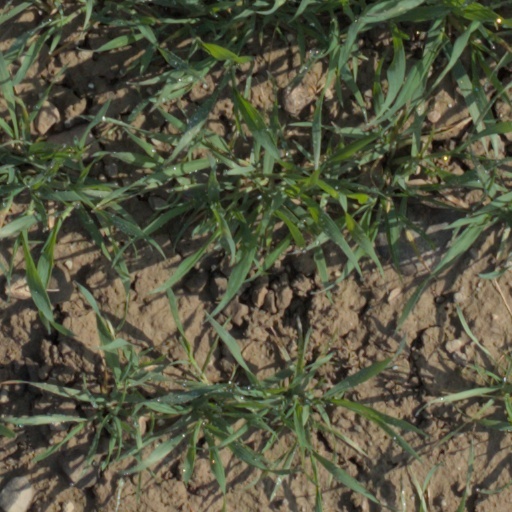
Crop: wheat